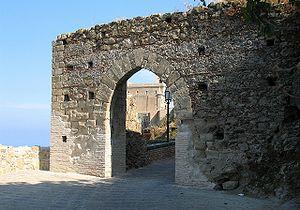
Savoca est une commune italienne de la province de Messine dans la région Sicile en Italie.